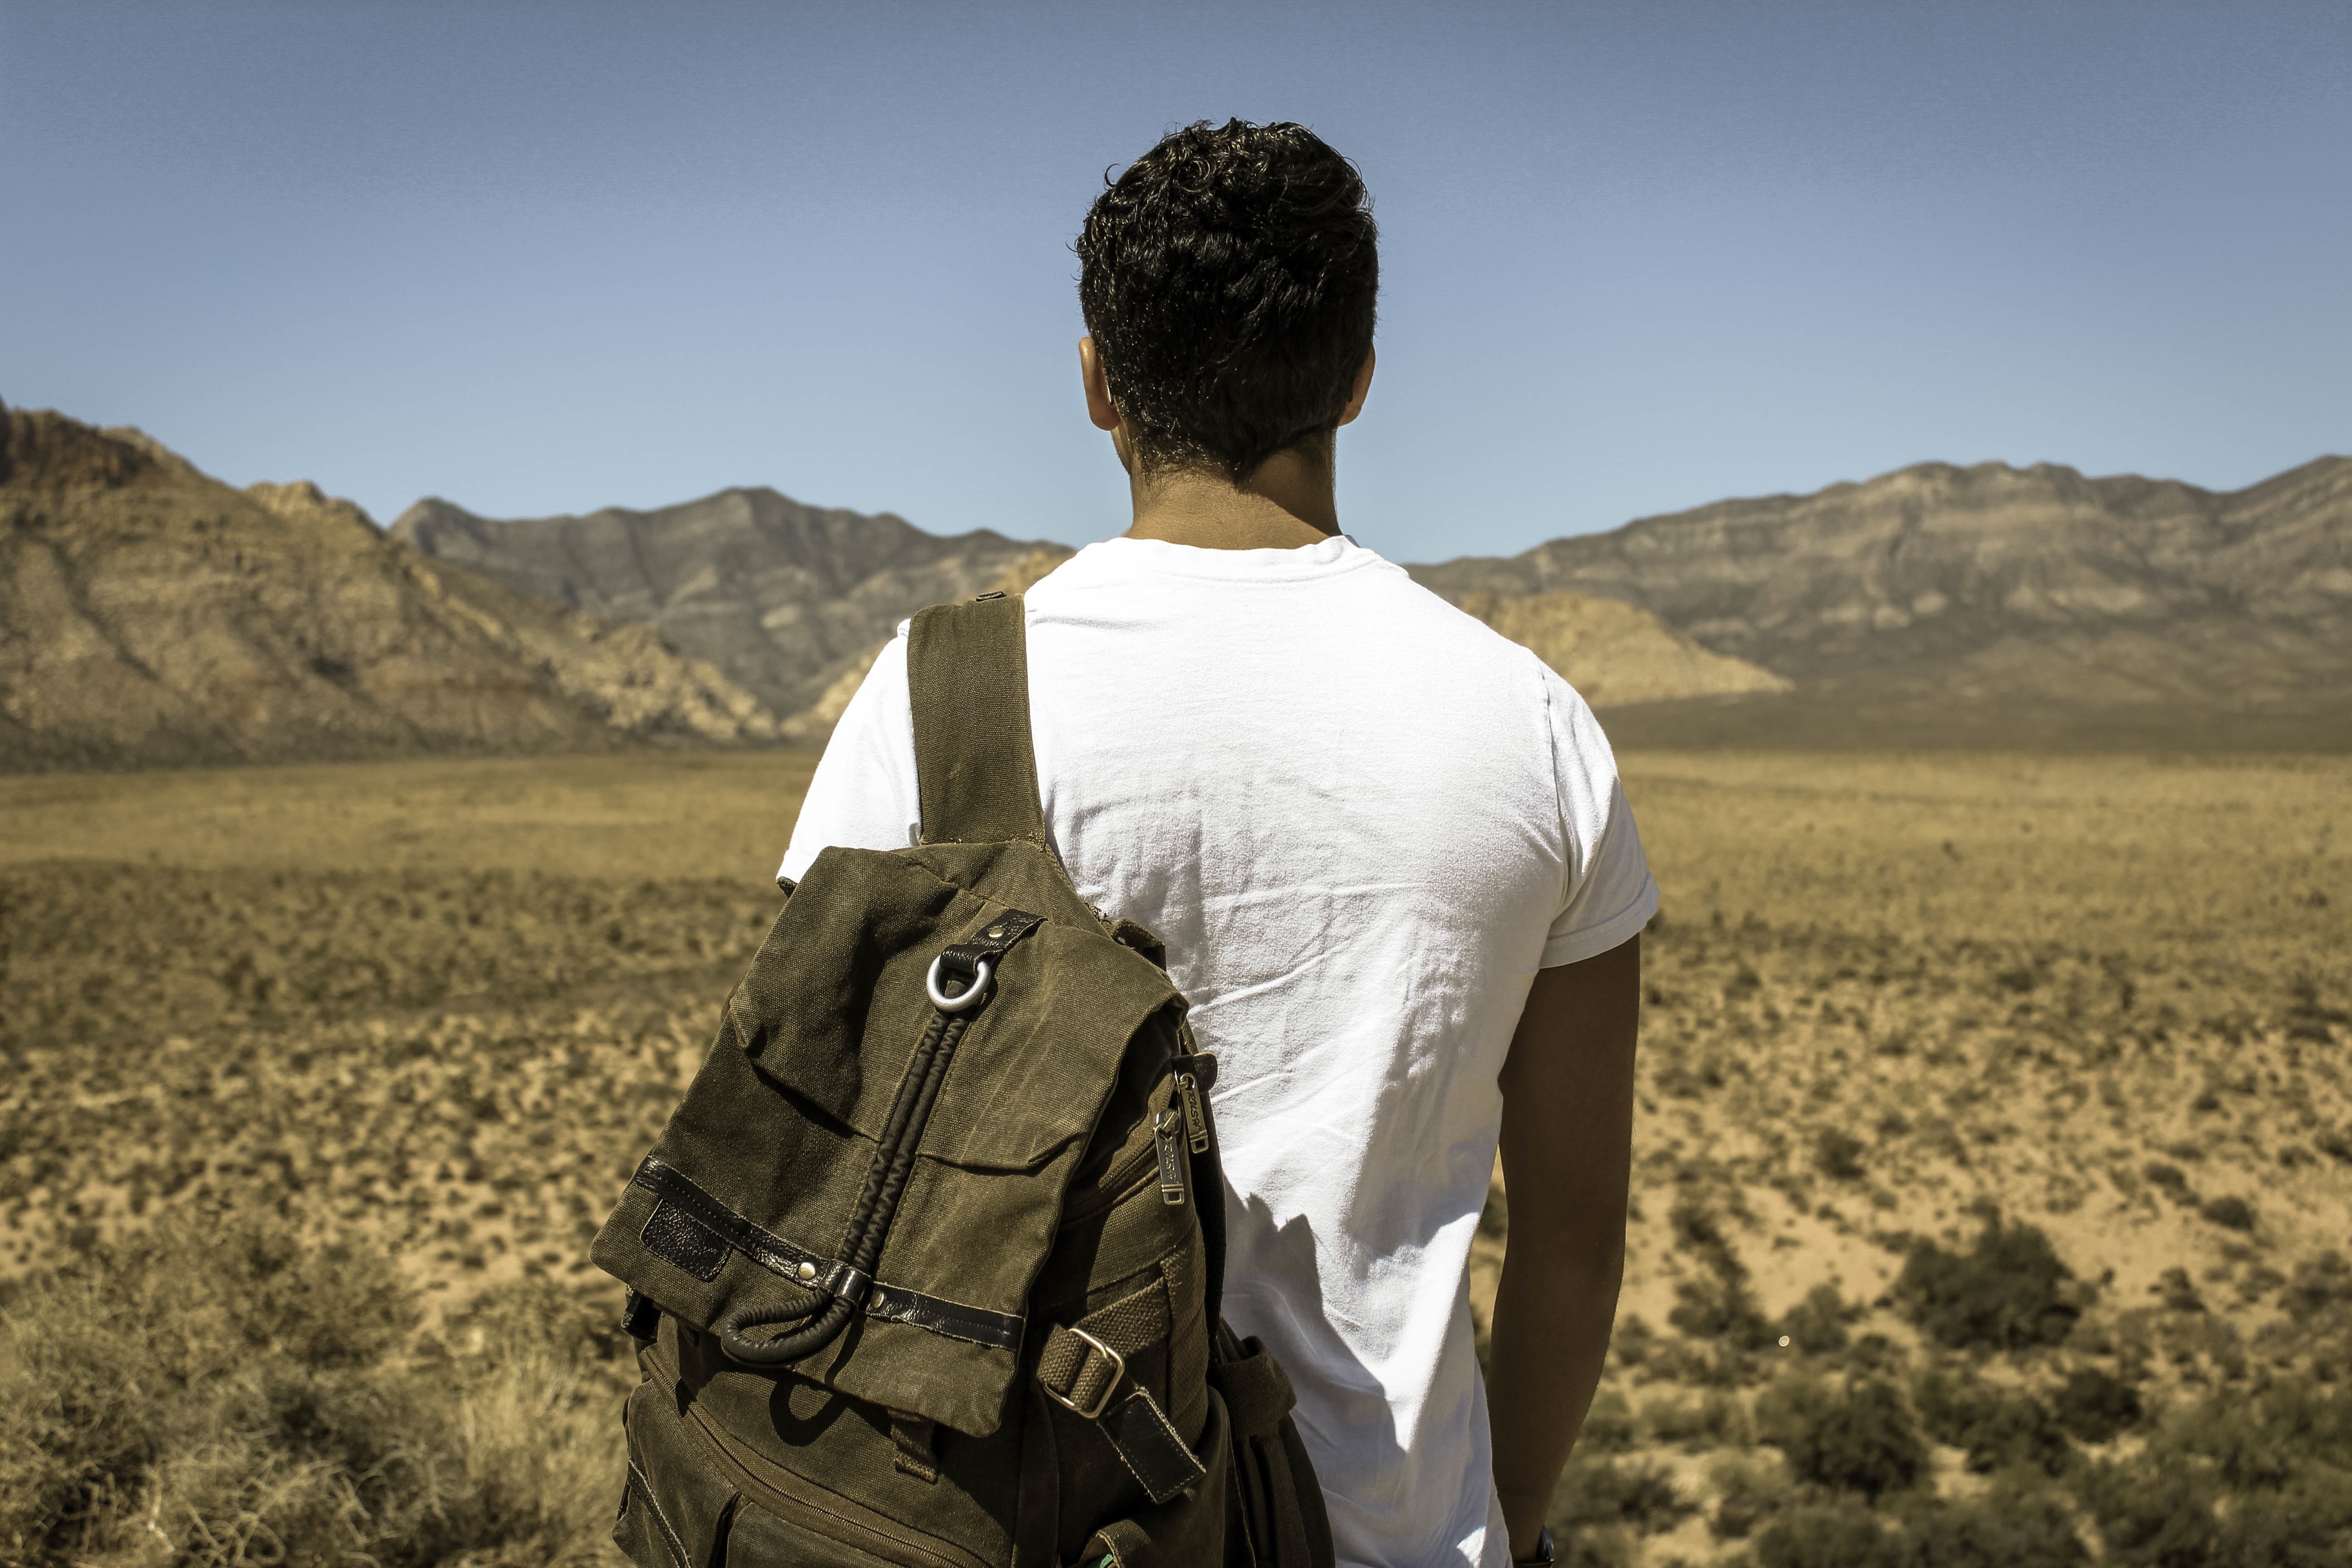
man, nature, walking, person, people, hiking, adventure, backpack, looking, male, young, leisure, outdoors, mountains, exploring, fit, active, natural environment